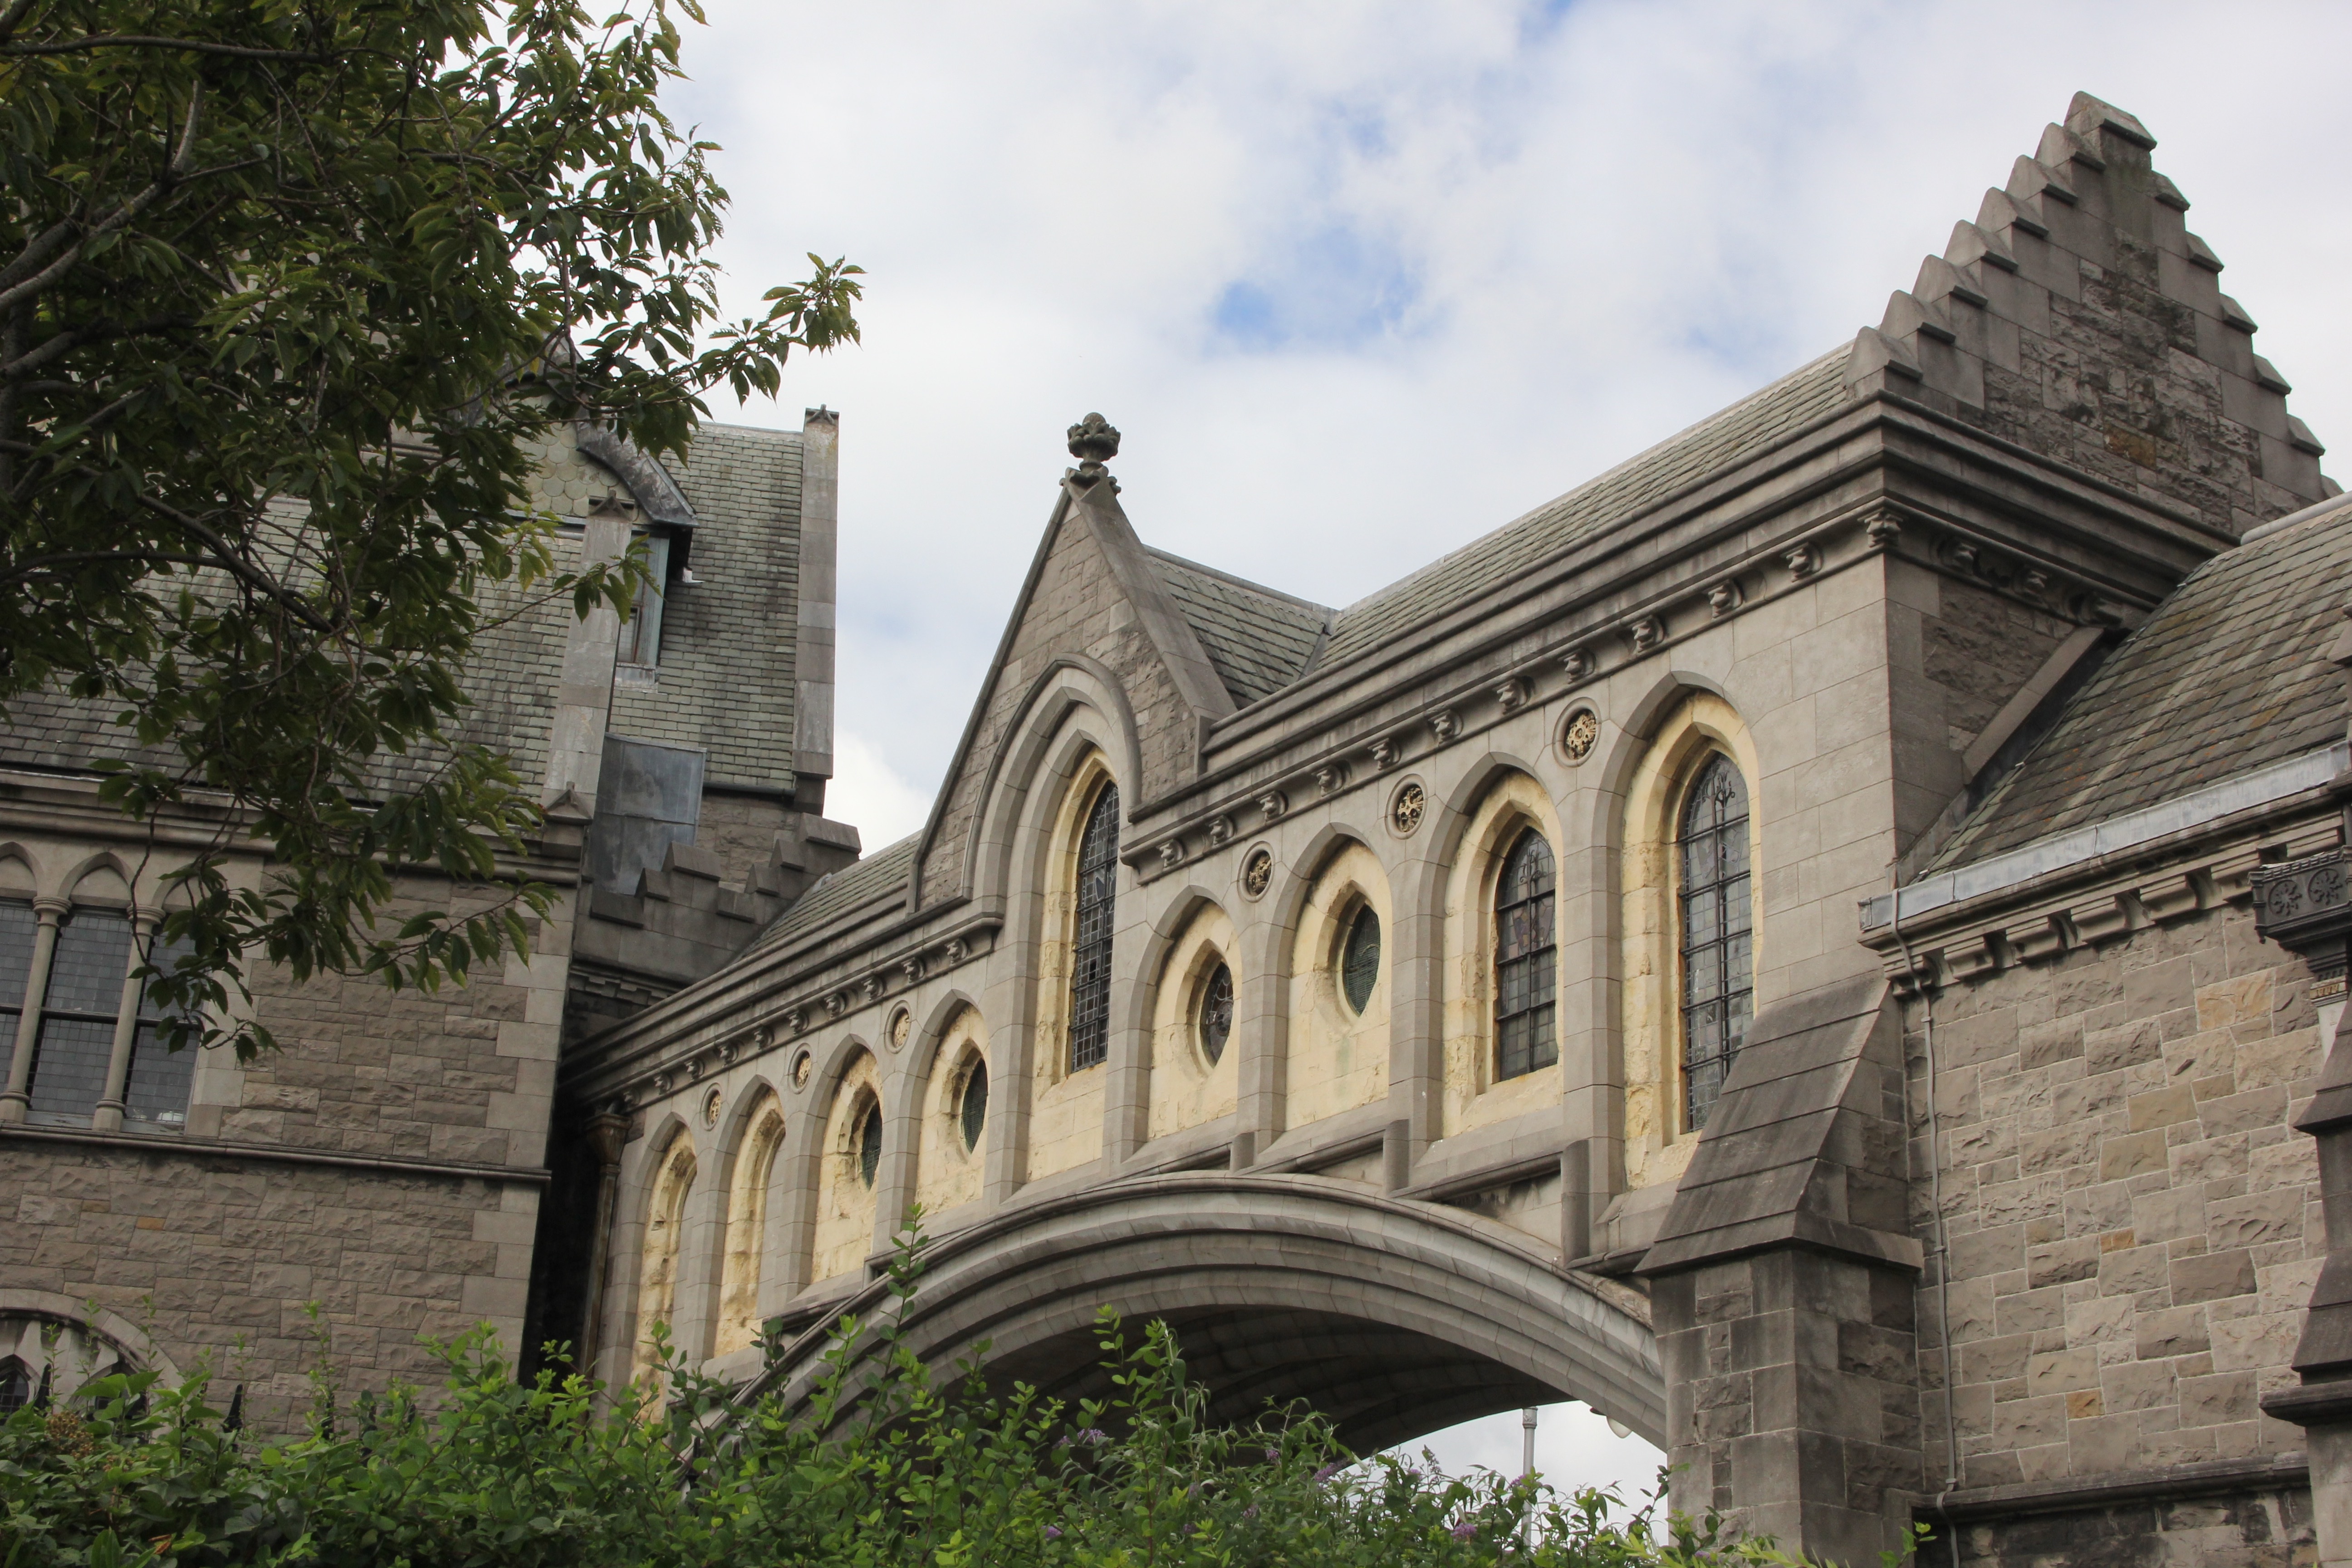
architecture, building, landmark, church, cathedral, gothic, place of worship, religious, monastery, synagogue, ireland, abbey, sacred, estate, christchurch, irish, dublin